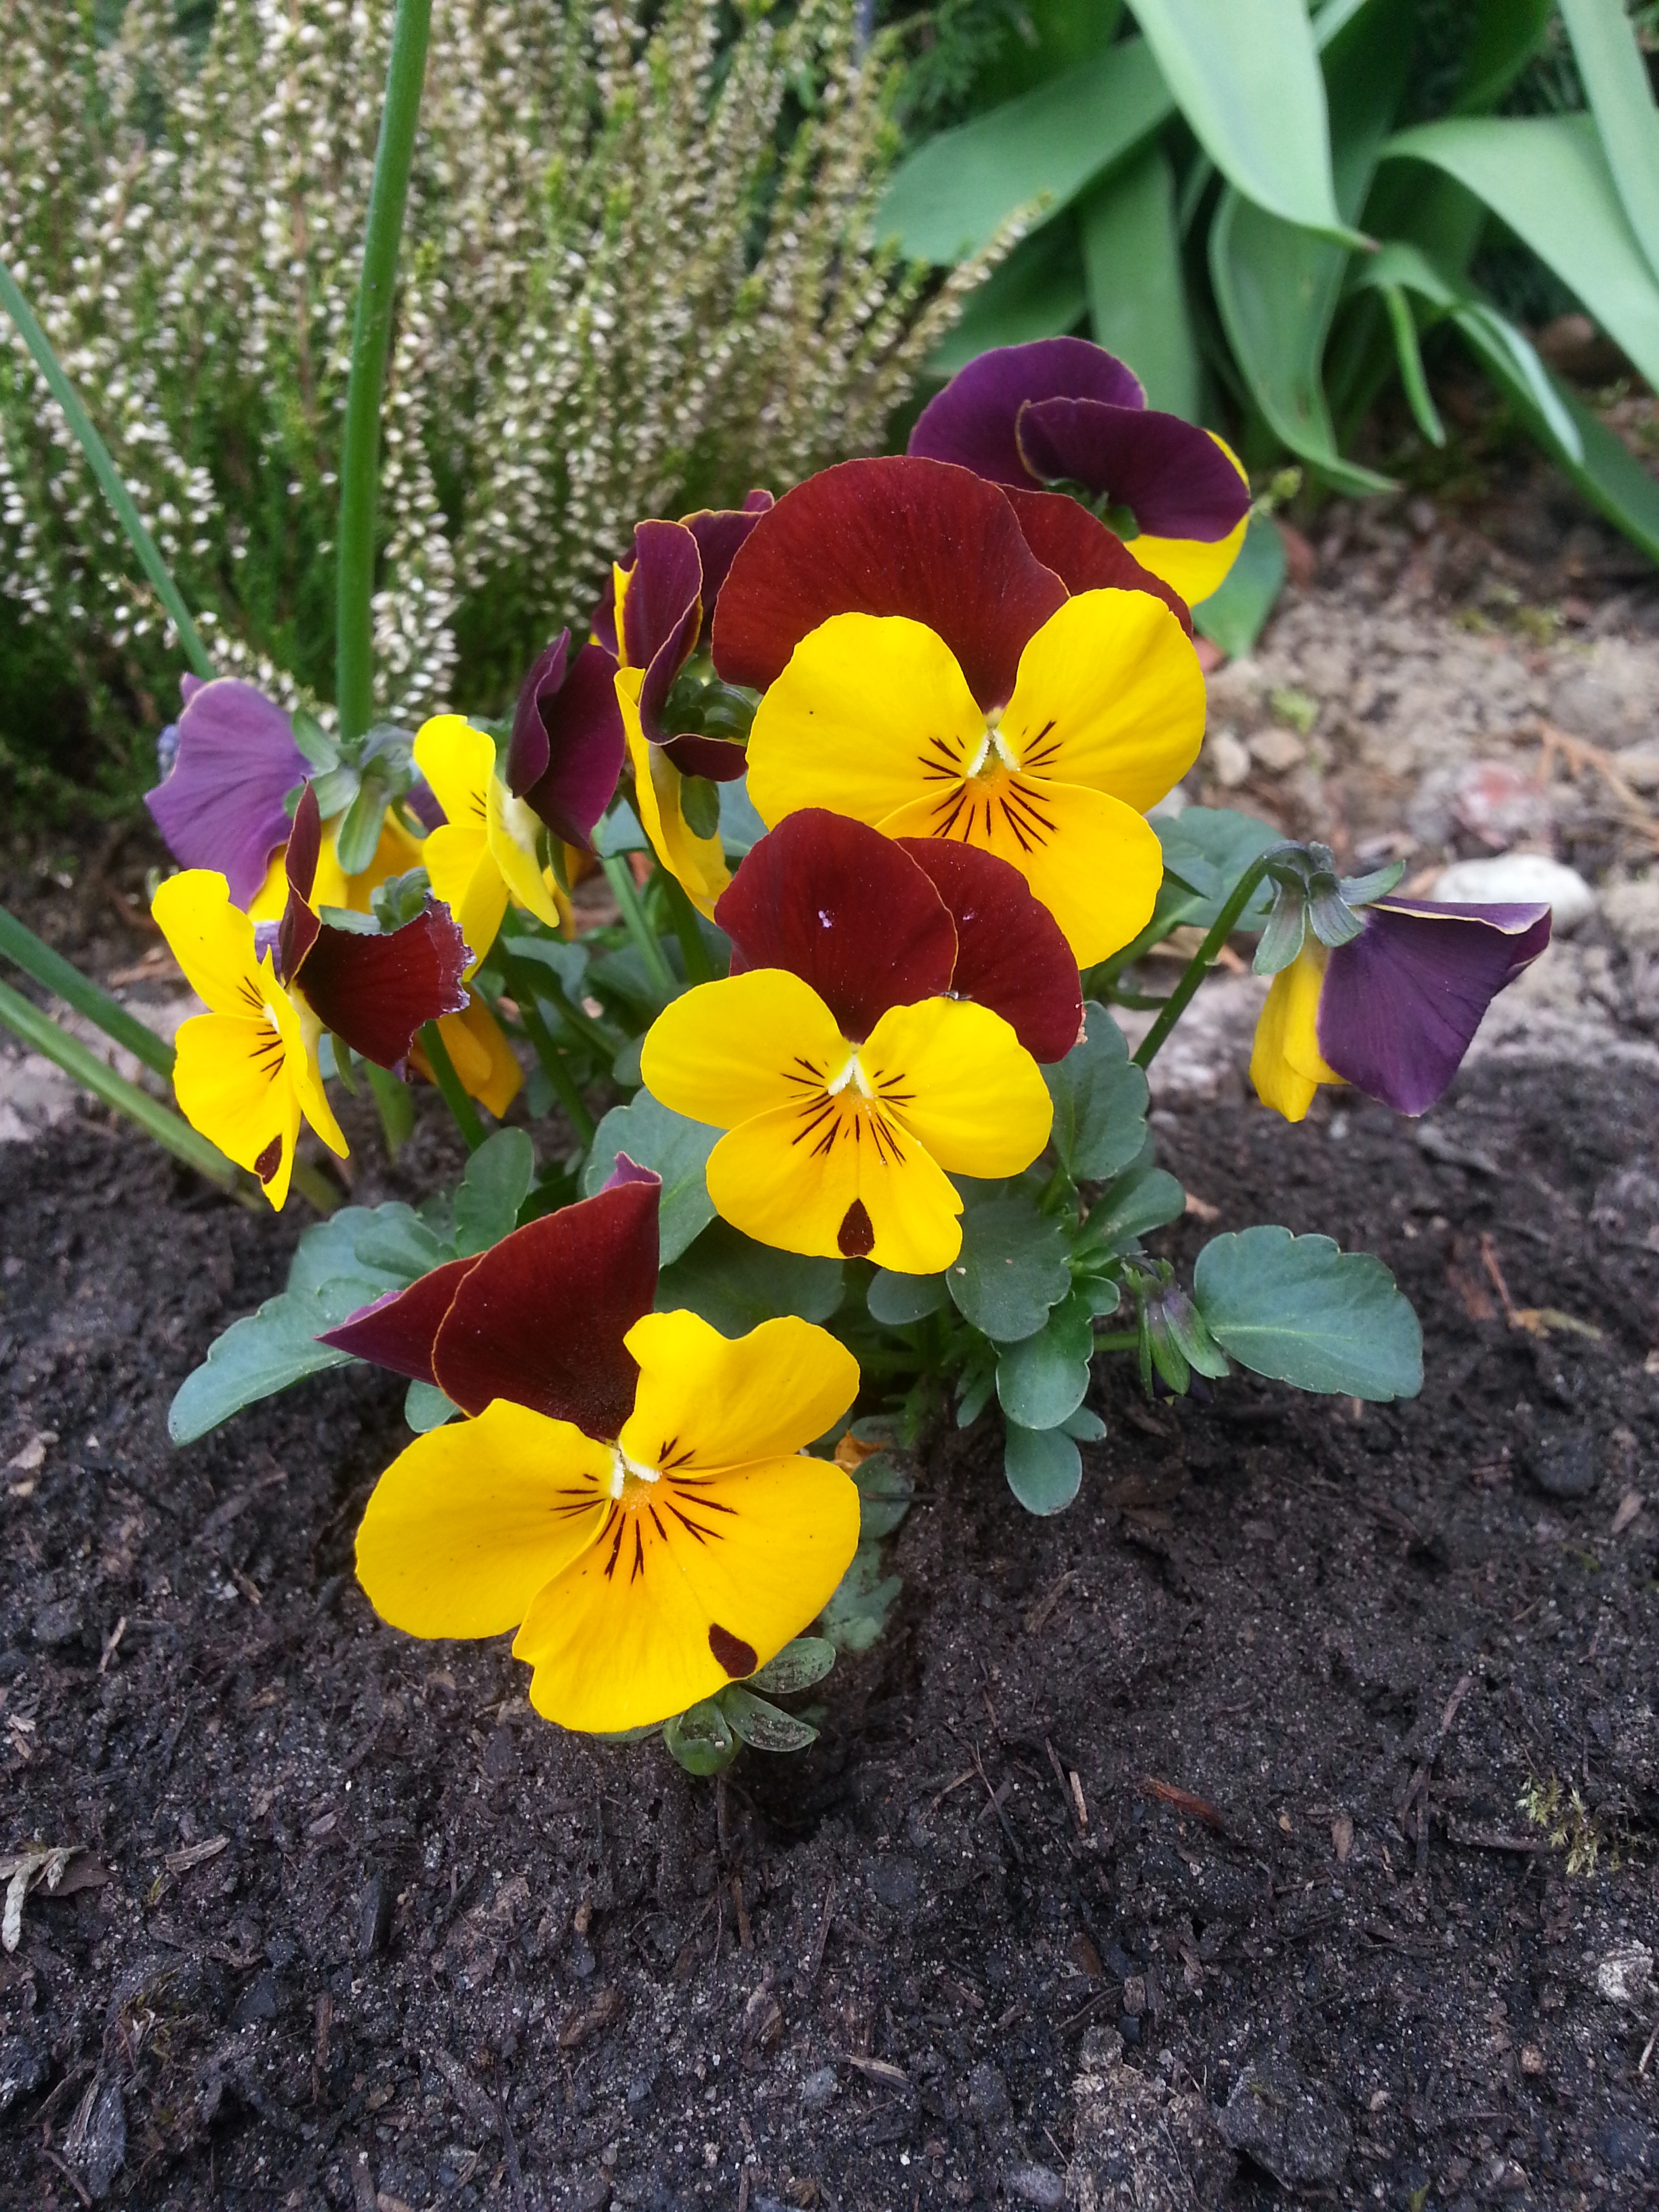
blossom, plant, flower, petal, bloom, spring, botany, yellow, flora, wildflower, violet, viola, pansy, flowering plant, 400 500, annual plant, land plant, violet family